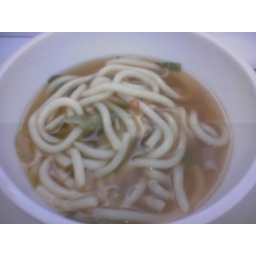
Testing my camera-phone-to-flickr on a bowl of instant udon soup. Soup by Annie Chun (instant add water and mix!)